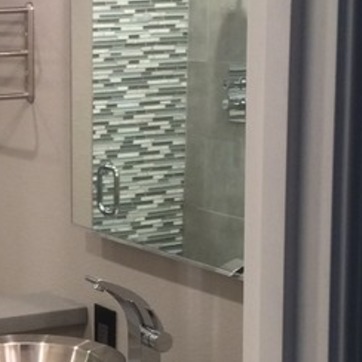
Material: mirror